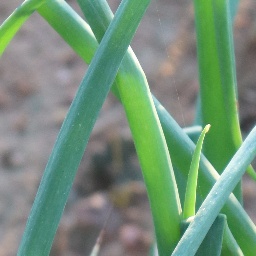
Label: healthy